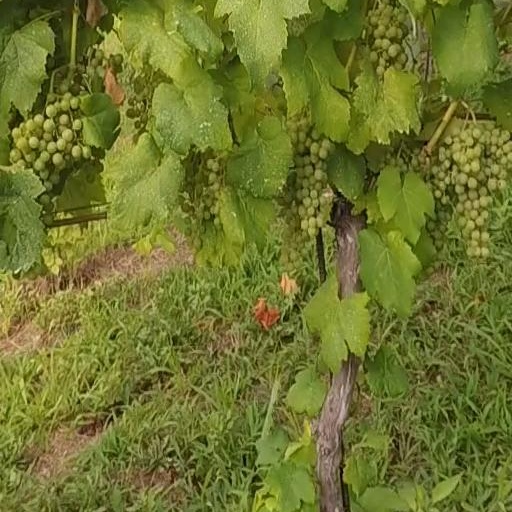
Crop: grape